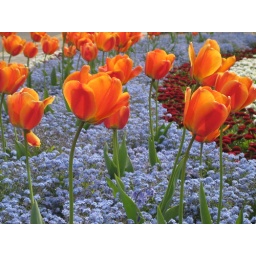
This bed of flowers caught my attention in Southampton.